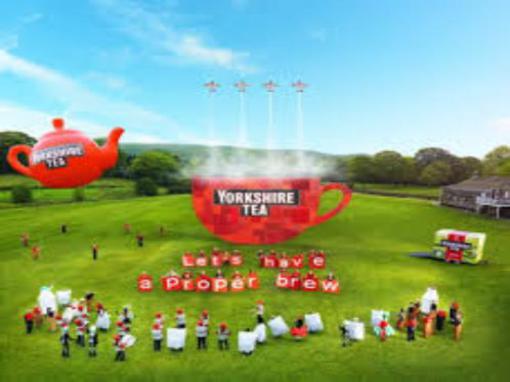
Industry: Food